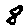
Label: 8